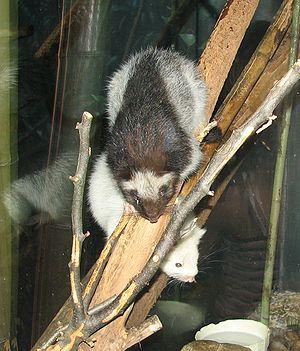
Phloeomys est un genre de rongeurs de la sous-famille des Murinés et que l'on rencontre uniquement sur l'île de Luçon, aux Philippines.